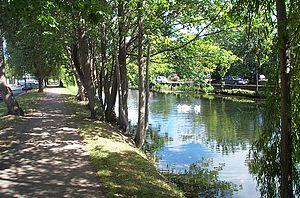
Le Grand Canal est la plus méridionale d'une paire de canaux qui relient Dublin, dans l'est du pays, avec le fleuve Shannon dans l'ouest, les deux canaux entourant le centre-ville de Dublin. Son canal frère dans la partie nord de Dublin est le Canal Royal. La dernière barge commerciale ayant emprunté le Grand Canal est passée en 1960.
William Jessop est un ingénieur civil anglais, reconnu pour son action dans le développement du réseau de canaux et des premières lignes de chemin de fer. Il fut notamment l'ingénieur du Surrey Iron Railway.